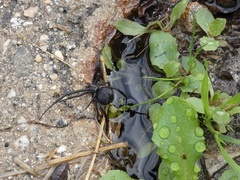
Species: Lactrodectus_hesperus